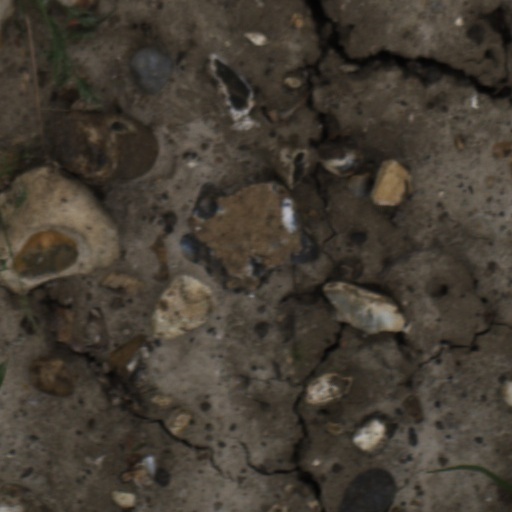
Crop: wheat